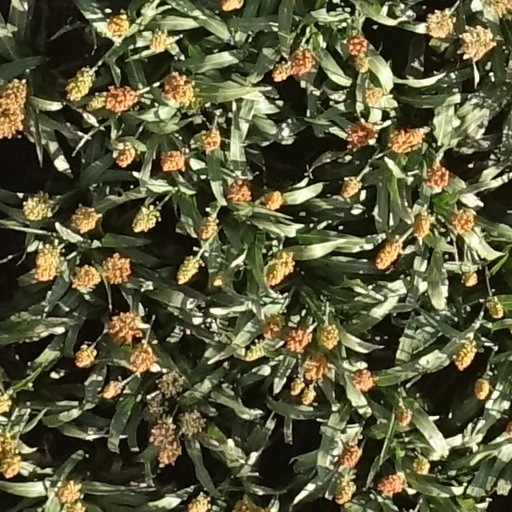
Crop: sorghum